Iris minutoaurea

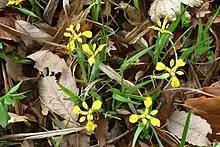

"Iris minutoaurea" has been cultivated in UK, but it is rare, and considered difficult to grow. It is also rare in Europe. It has also, been cultivated in the US but is thought difficult to get it to bloom. It is much easier to grow in Japan, where it has been cultivated for many centuries.